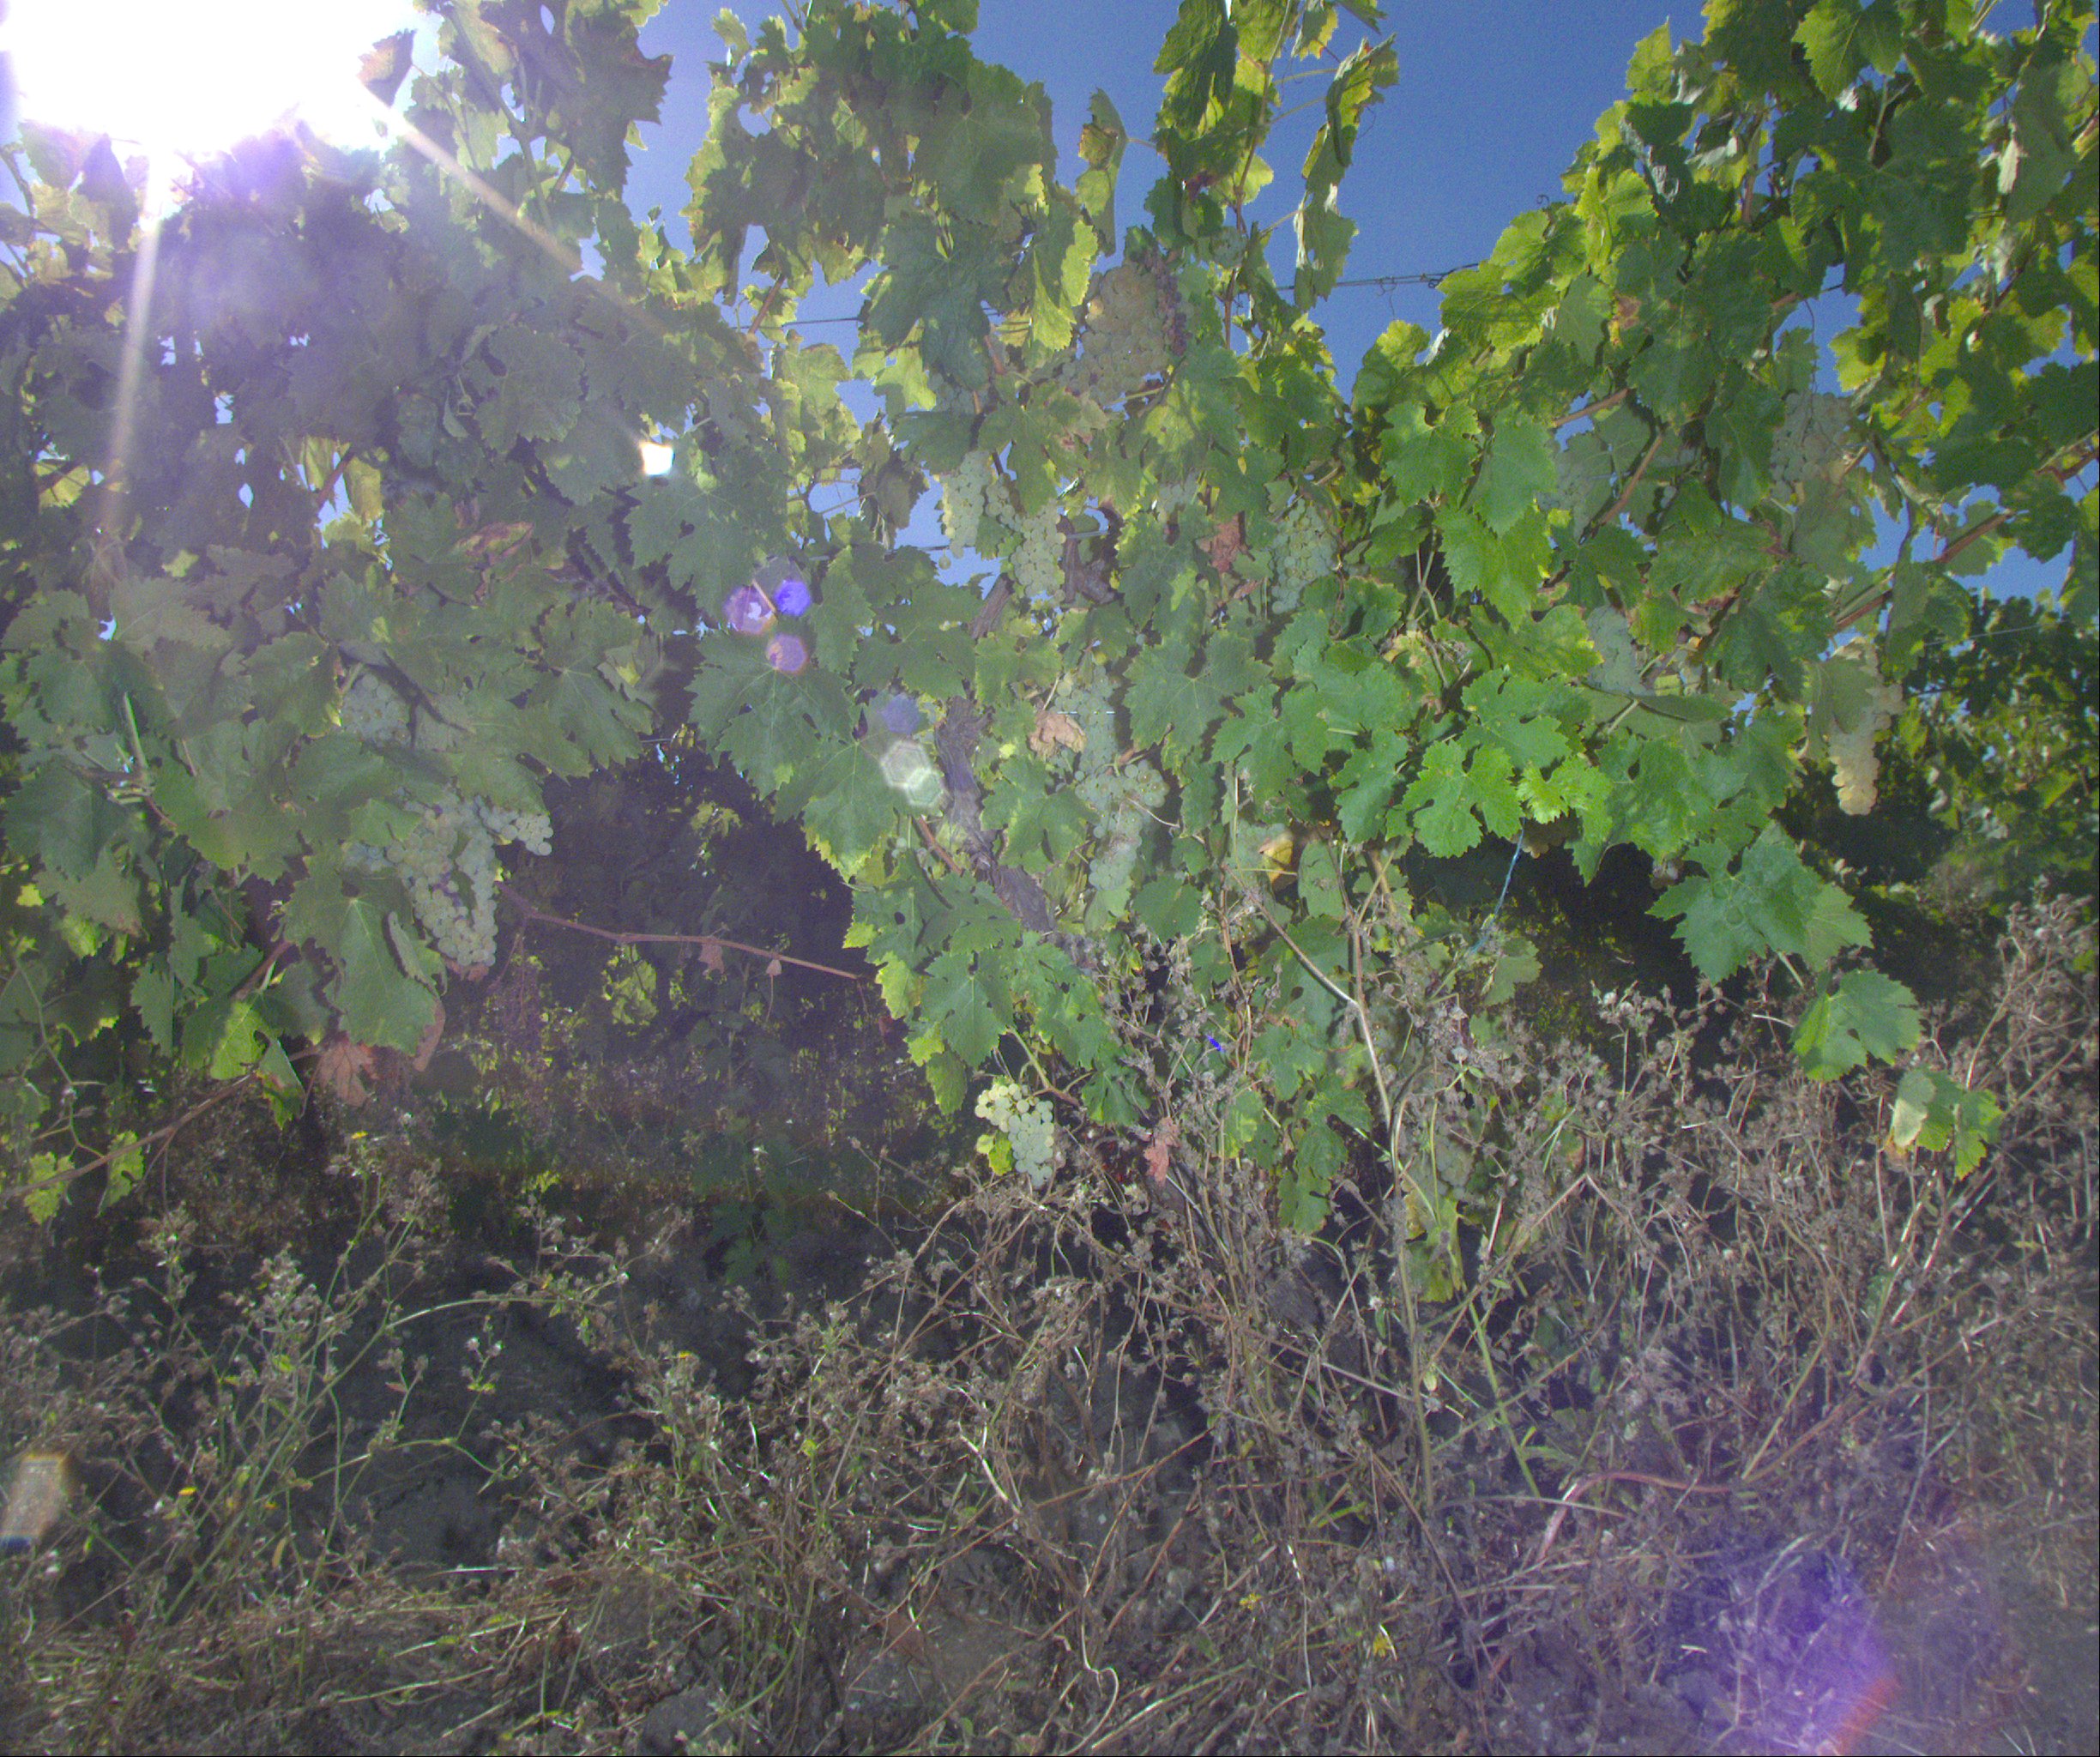
Grape variety: ugni-blanc
Disease: confounding disease (conf)